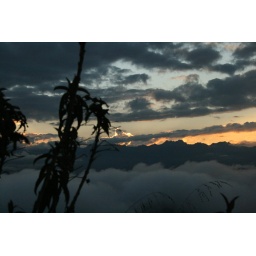
Clouds just coming in as the sun sets; taken from above the cloud forest in the Andes